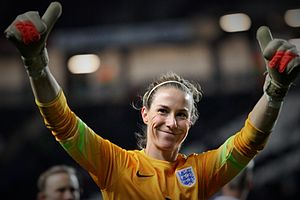
Karen Bardsley
Karen Bardsley
Karen Louise Bardsley er en amerikanskfødt engelsk fodboldspiller, der spiller som målmand for Manchester City og Englands kvindefodboldlandshold.